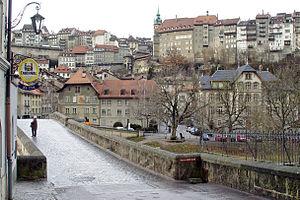
Pont Saint-Jean dans la Basse-Ville de Fribourg